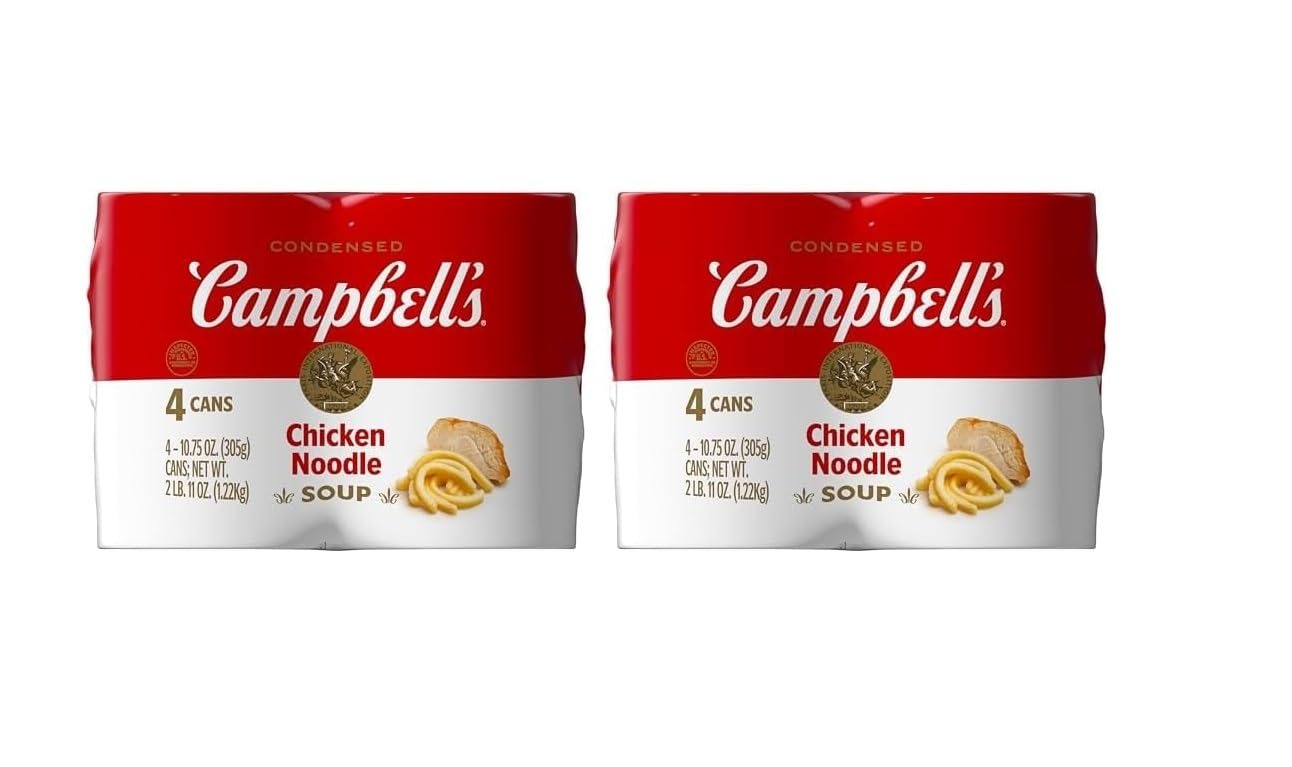
Item Name: Campbell's Condensed Chicken Noodle Soup, 10.75 Ounce Can (Pack of 8)
Bullet Point 1: The information below is per can only
Bullet Point 2: Four (4) 10.75 oz cans of Campbell’s Condensed Chicken Noodle Soup
Bullet Point 3: Soul-warming chicken soup crafted with perfectly seasoned golden chicken broth, egg noodles, and tender chicken meat with no antibiotics
Bullet Point 4: Top it with Pepperidge Farm Golden Butter Crackers, season it with fresh herbs, or pair it with a sandwich or salad for something quick and easy
Bullet Point 5: This convenient canned soup is a year-round pantry staple and the perfect comfort food on a chilly day or when you’re feeling under the weather
Bullet Point 6: Each 10.75 oz recyclable can contains about 2.5 servings of microwave soup and features a non-BPA lining
Value: 86.0
Unit: Ounce

Price: 4.885